List of Slavic pseudo-deities

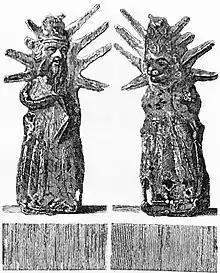
Percunust - one of the Prillwitz idols

Václav Hájek, a Czech chronicler who is accused of making up many events in his work, lists the deities in his "Chronicle": Klimba, Krasatina, Krosina.